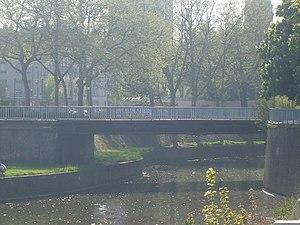
Pont Royal à Dunkerque"
Dunkerque compte plus de 80 ponts et passerelles, pour beaucoup d'habitants ce sont de simples moyens de traverser les nombreux canaux de la ville, mais certains de ces ponts sont des monuments historiques ou des points névralgiques de la ville.